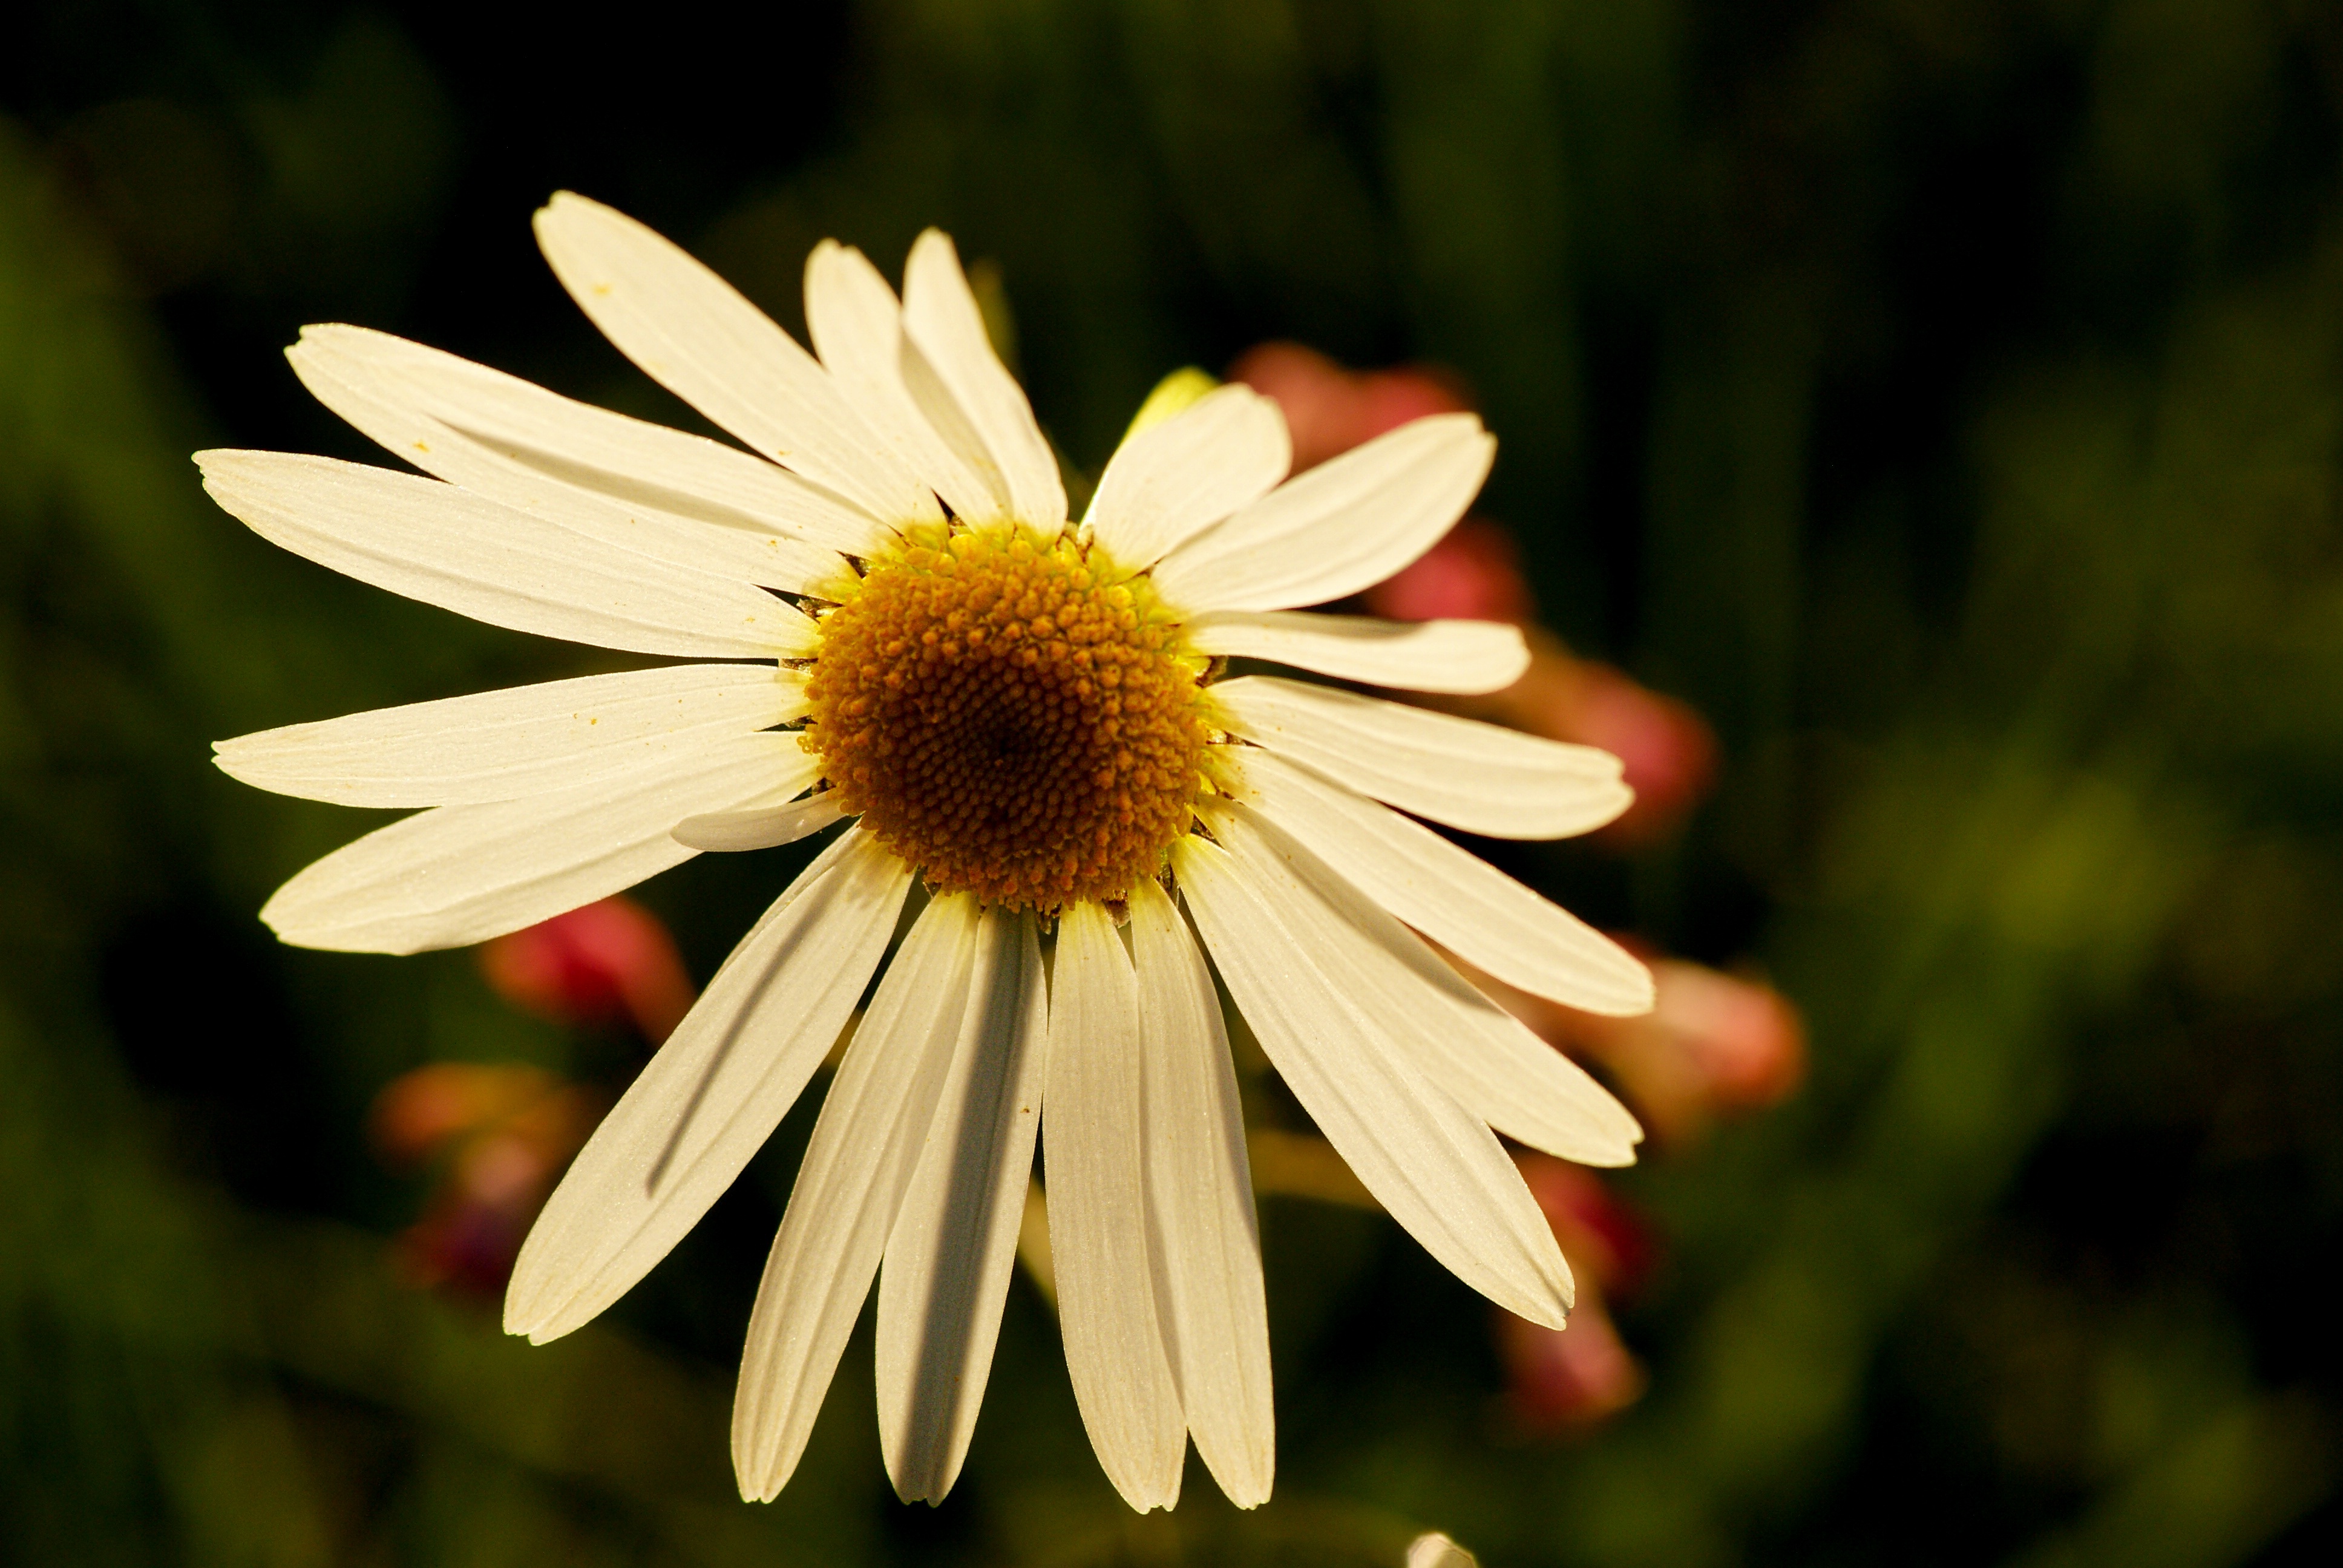
nature, blossom, plant, white, photography, flower, petal, daisy, botany, yellow, flora, wildflower, close up, stamen, daisies, flowering, macro photography, white flowers, flowering plant, daisy family, oxeye daisy, plant stem, land plant